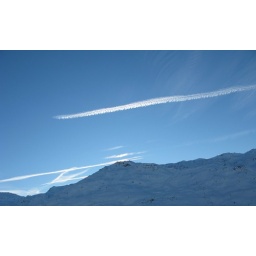
Plane trails through the sky above an snowy mountain